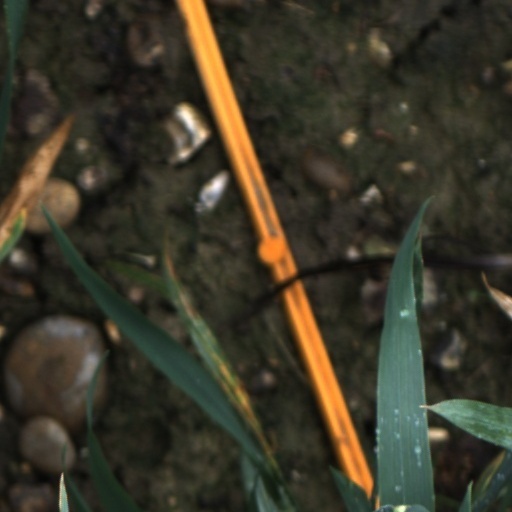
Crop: wheat